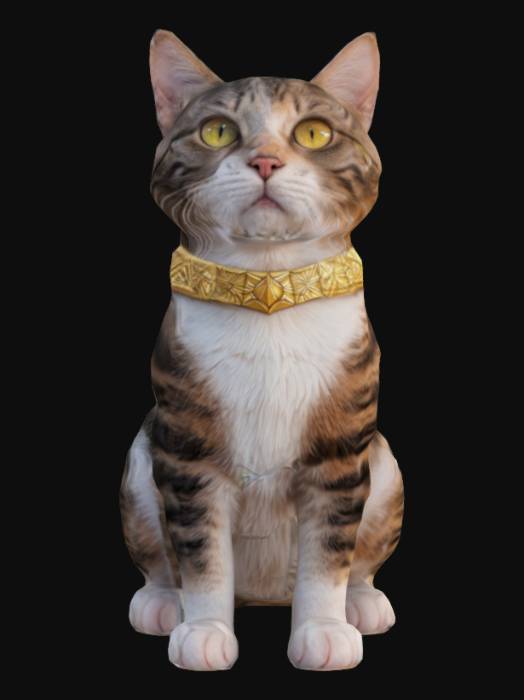
미적 점수 (1~10점): 9